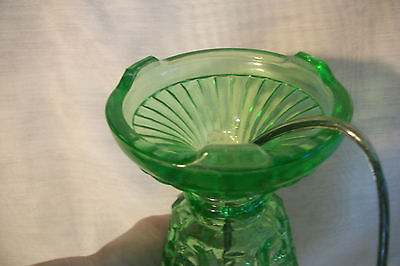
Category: lamp